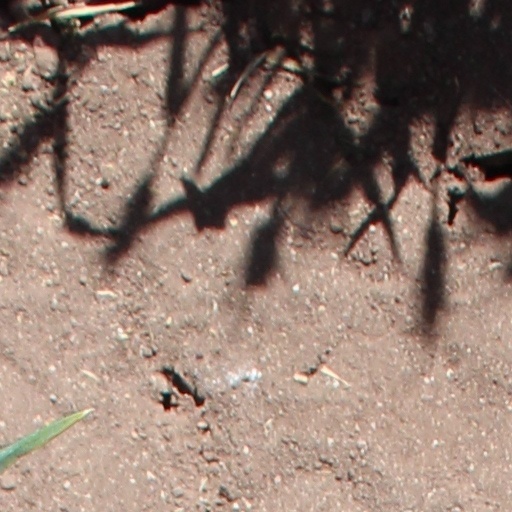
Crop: wheat